Badnjak (Serbian)

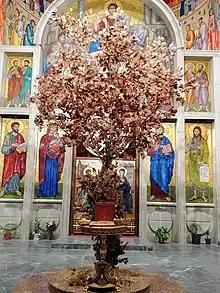
A "badnjak" in St. Mark's Church, Belgrade

The moment when the "badnjak" burns through may be marked with festivities, such as the log being kissed by the head of household, and wine being poured over it accompanied by toasts. A reward may be given to the family member who was the first to notice the event, and in the past the men would go outside and fire their guns in celebration. There is a special verb "preveseliti" used instead of the common "pregoreti" to express "to burn through" when referring to the "badnjak", which has the same root as the noun "veseljak". Once the log has burnt through, some families let the fire go out, while in others the men keep watch in shifts during the night to keep the "badnjak" burning.